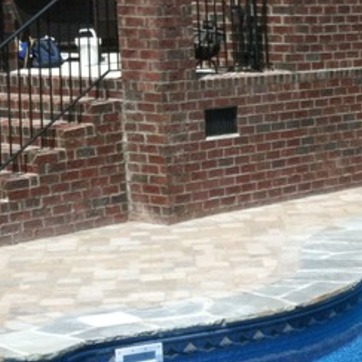
Material: brick